Mercedes-Benz W111

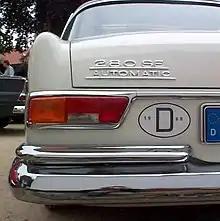
The fintails were almost gone on the two-door coupe and cabriolet

The convertible followed at the Frankfurt Auto Show a few months later. Almost identical to the coupé, its soft-top roof folded into a recess behind the rear seat and was covered by a tightly fitting leather "boot" in the same color as the seats.